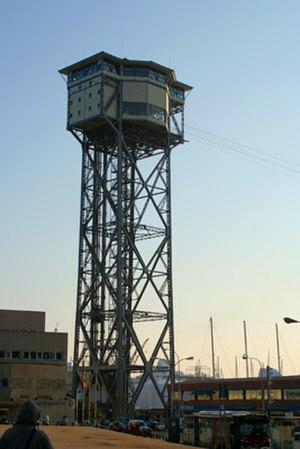
Torre Sant Sebastià est une grande tour de trellis de 78 mètres à Barcelone, Espagne. C'est une des gares terminales du téléphérique qui survole le port de Barcelone, qui court de Montjuic à Barceloneta via la Torre Jaume I. La Torre Sant Sebastia a été construite en 1931 par la société Material para ferrocarriles y construccionnes SA.